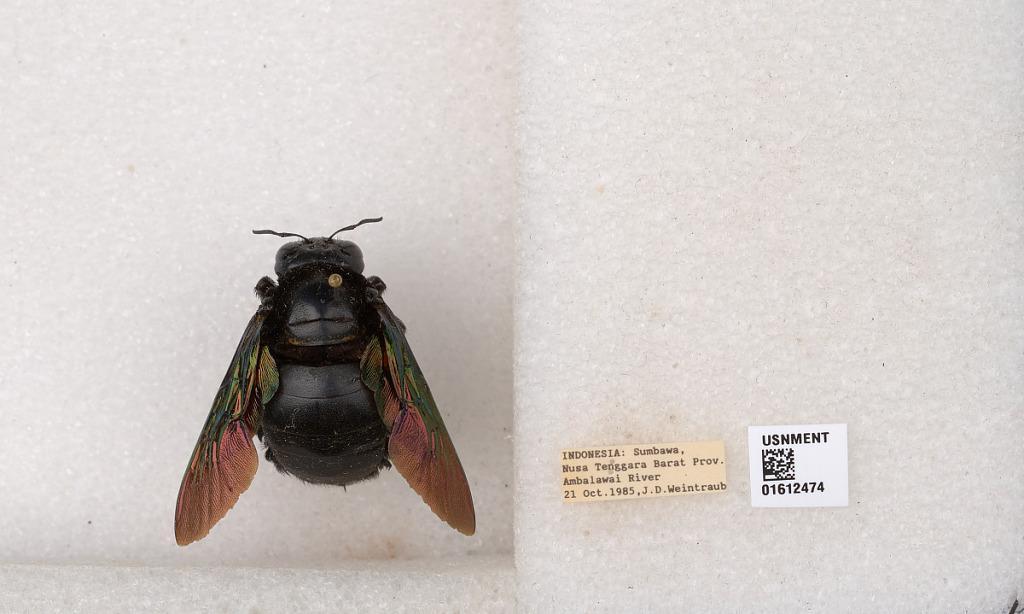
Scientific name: Xylocopa
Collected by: J. Weintraub
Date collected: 1985-10-21
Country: Indonesia
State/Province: West Nusa Tenggara
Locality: Sumbawa, Ambalawai River